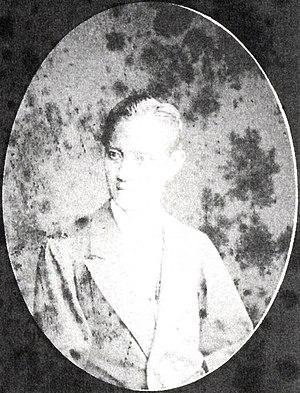
Le vicomte Matsudaira Yorifumi est un samouraï de la fin de l'époque d'Edo, daimyo du domaine de Fuchū dans la province d'Hitachi. En succédant à son père en 1869, il devient le dernier daimyo de Fuchū avant l'abolition du système han. C'est pendant sa tenure que le nom du domaine est changé en « Ishioka-han ». En 1884, il est fait vicomte dans le cadre du nouveau système nobiliaire de l'ère Meiji.